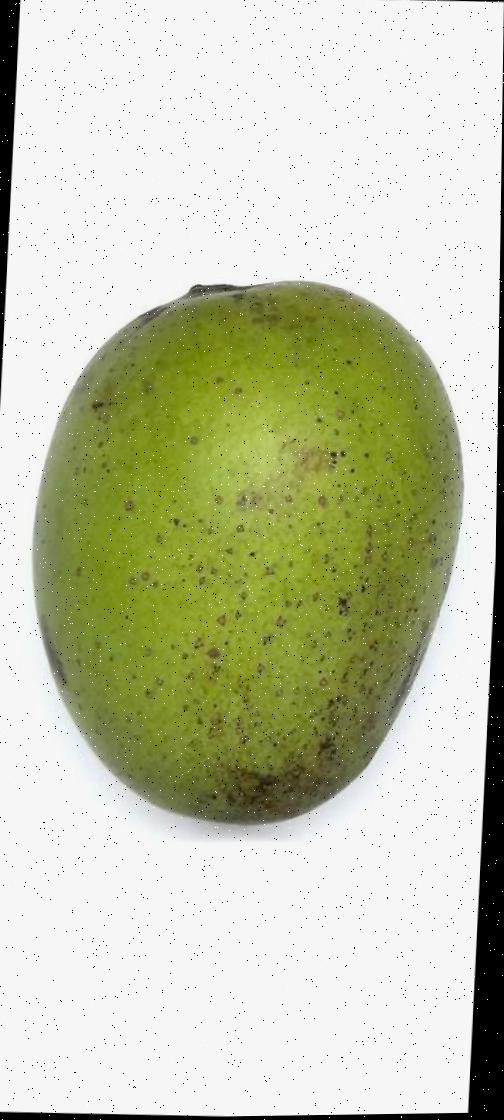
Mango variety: Langra